Gurdwara

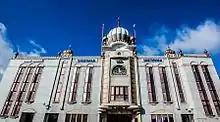
Guru Nanak Gurdwara Smethwick in Sandwell, one of the first and largest gurdwaras in the UK.

Other ceremonies performed there include the Sikh marriage ceremony, ; some of the rites of the death ceremony, ; and most of the important Sikh Festivals. The , a Sikh processional singing of holy hymns throughout a community, begin and conclude at a gurdwara.